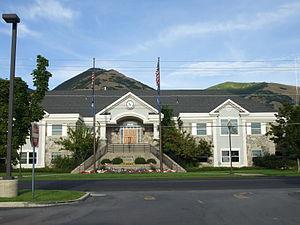
Centerville est une municipalité américaine située dans le comté de Davis en Utah. Lors du recensement de 2010, sa population est de 15 335 habitants.